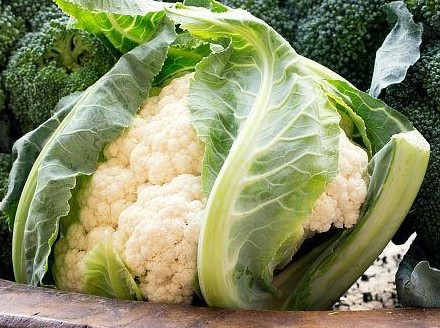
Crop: unknown
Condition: cauliflower